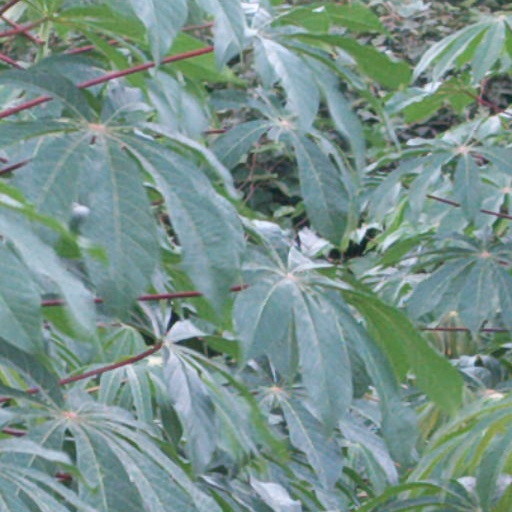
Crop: cassava